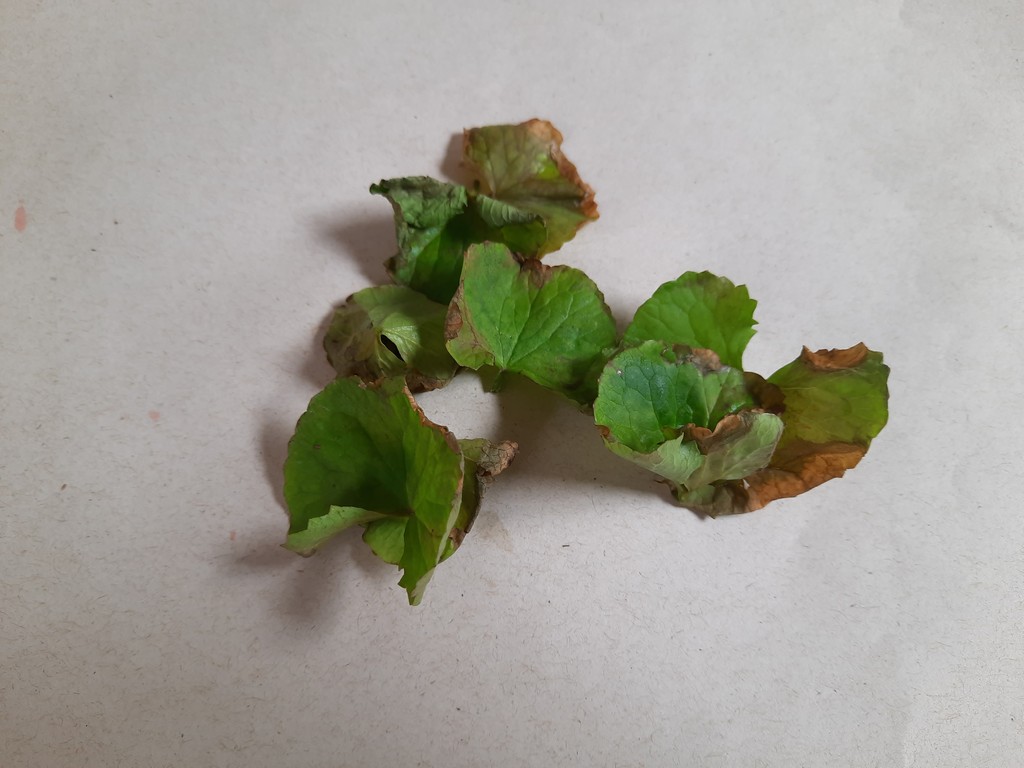
Label: Unhealthy